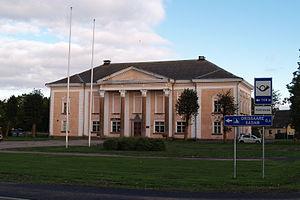
La commune de Orissaare est une municipalité rurale du Comté de Saare en Estonie. Elle s'étend sur une superficie de 163,02 km².